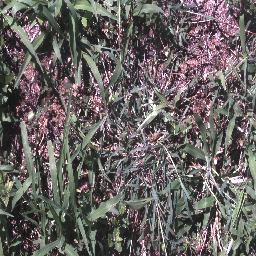
Label: negative